2015–16 Michigan State Spartans men's basketball team

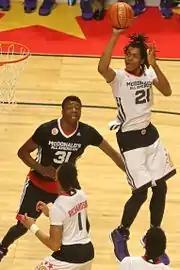
Deyonta Davis at the 2015 McDonald's All-American Boys Game

The Spartans 2015 recruiting class was ranked 18th in the nation. Leading the class was the No. 22 overall recruit, Deyonta Davis.